New York Produce Exchange

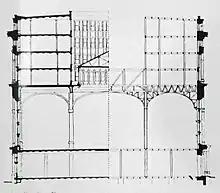
diagram of the structural design of the Produce Exchange Building

In October 1880, some members of the exchange formed a new building committee and invited ten architects to an architectural design competition. Seven other architects submitted plans voluntarily. The designs were required to include features such as ground-floor stores and offices, as well as a trading floor with space for 3,000 members. The drawings were to be submitted to the Produce Exchange's building committee, who would exhibit the plans and hold a ballot among the exchange's members. The committee selected four submissions for further review, which were hung on the trading floor's walls without any names. The members of the exchange requested further guidance from the building committee a week before the formal vote was to be held in March 1881. The committee suggested a design entitled "In me mea spes omnis", which "The New York Times" inferred was a submission by George B. Post.